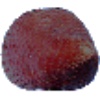
Label: Salak 1